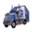
Label: truck